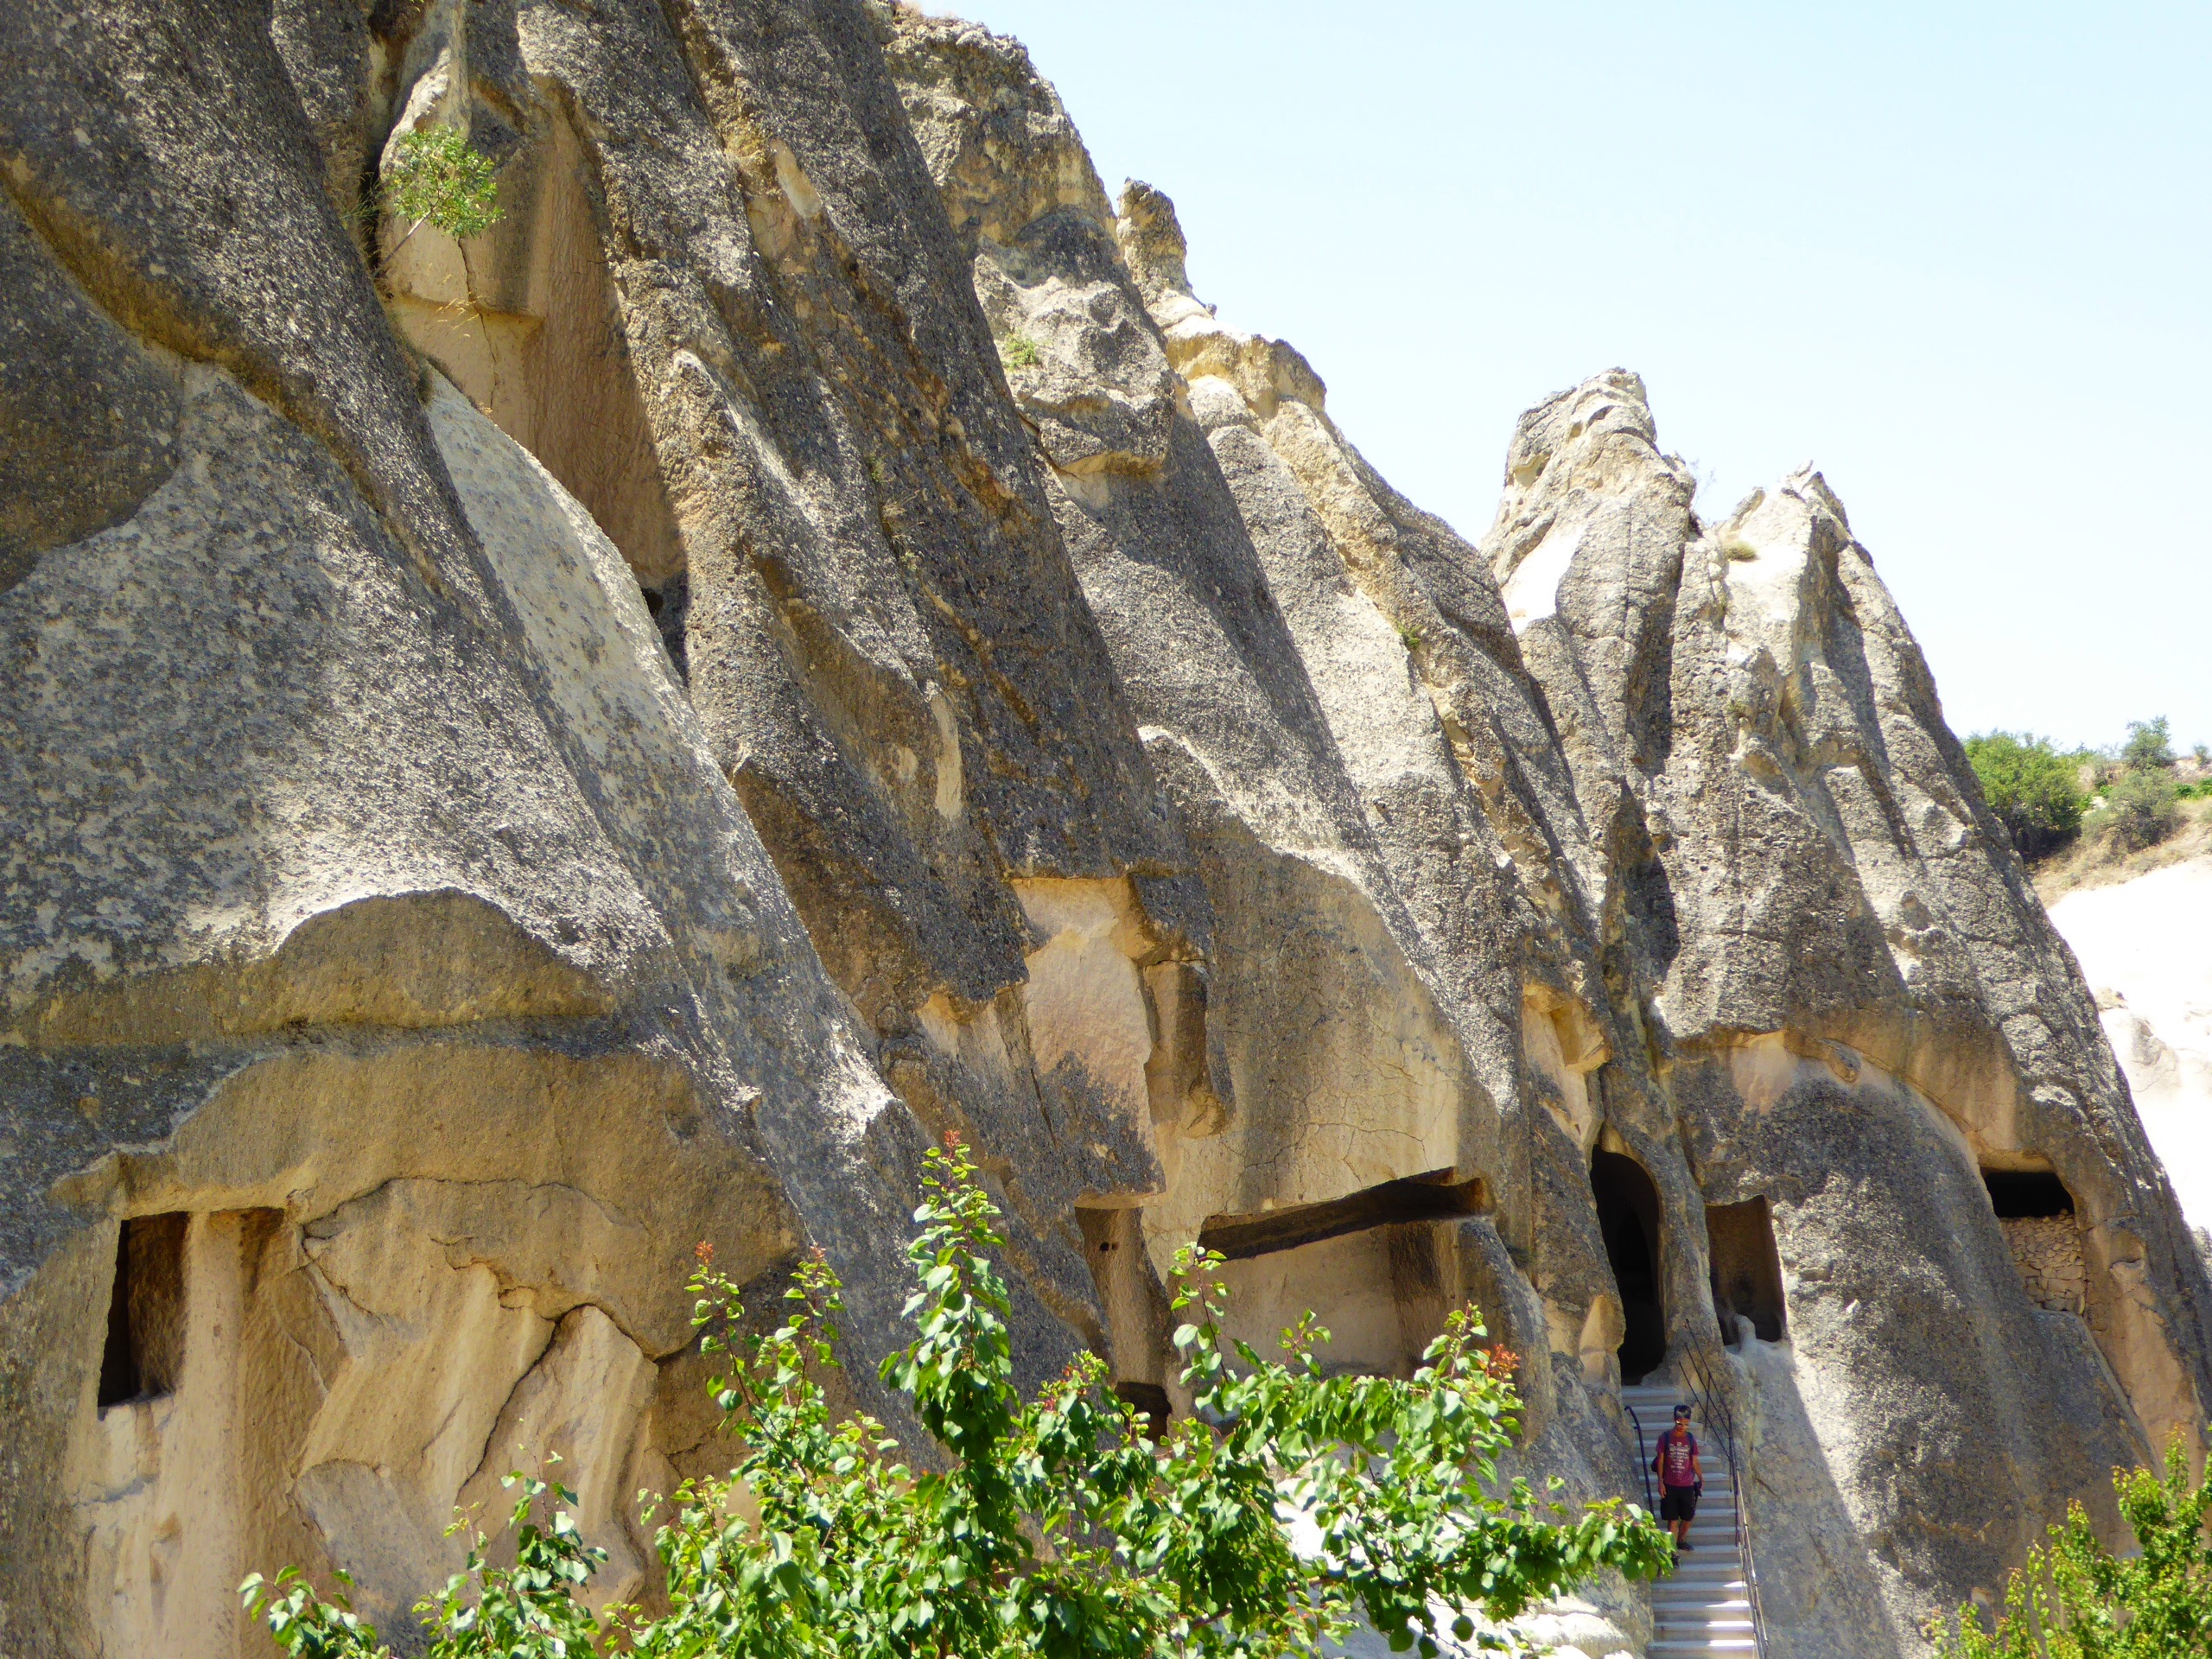
rock, building, formation, terrain, place of worship, temple, ruins, turkey, monastery, wat, izmir, ancient history, cave dwellings